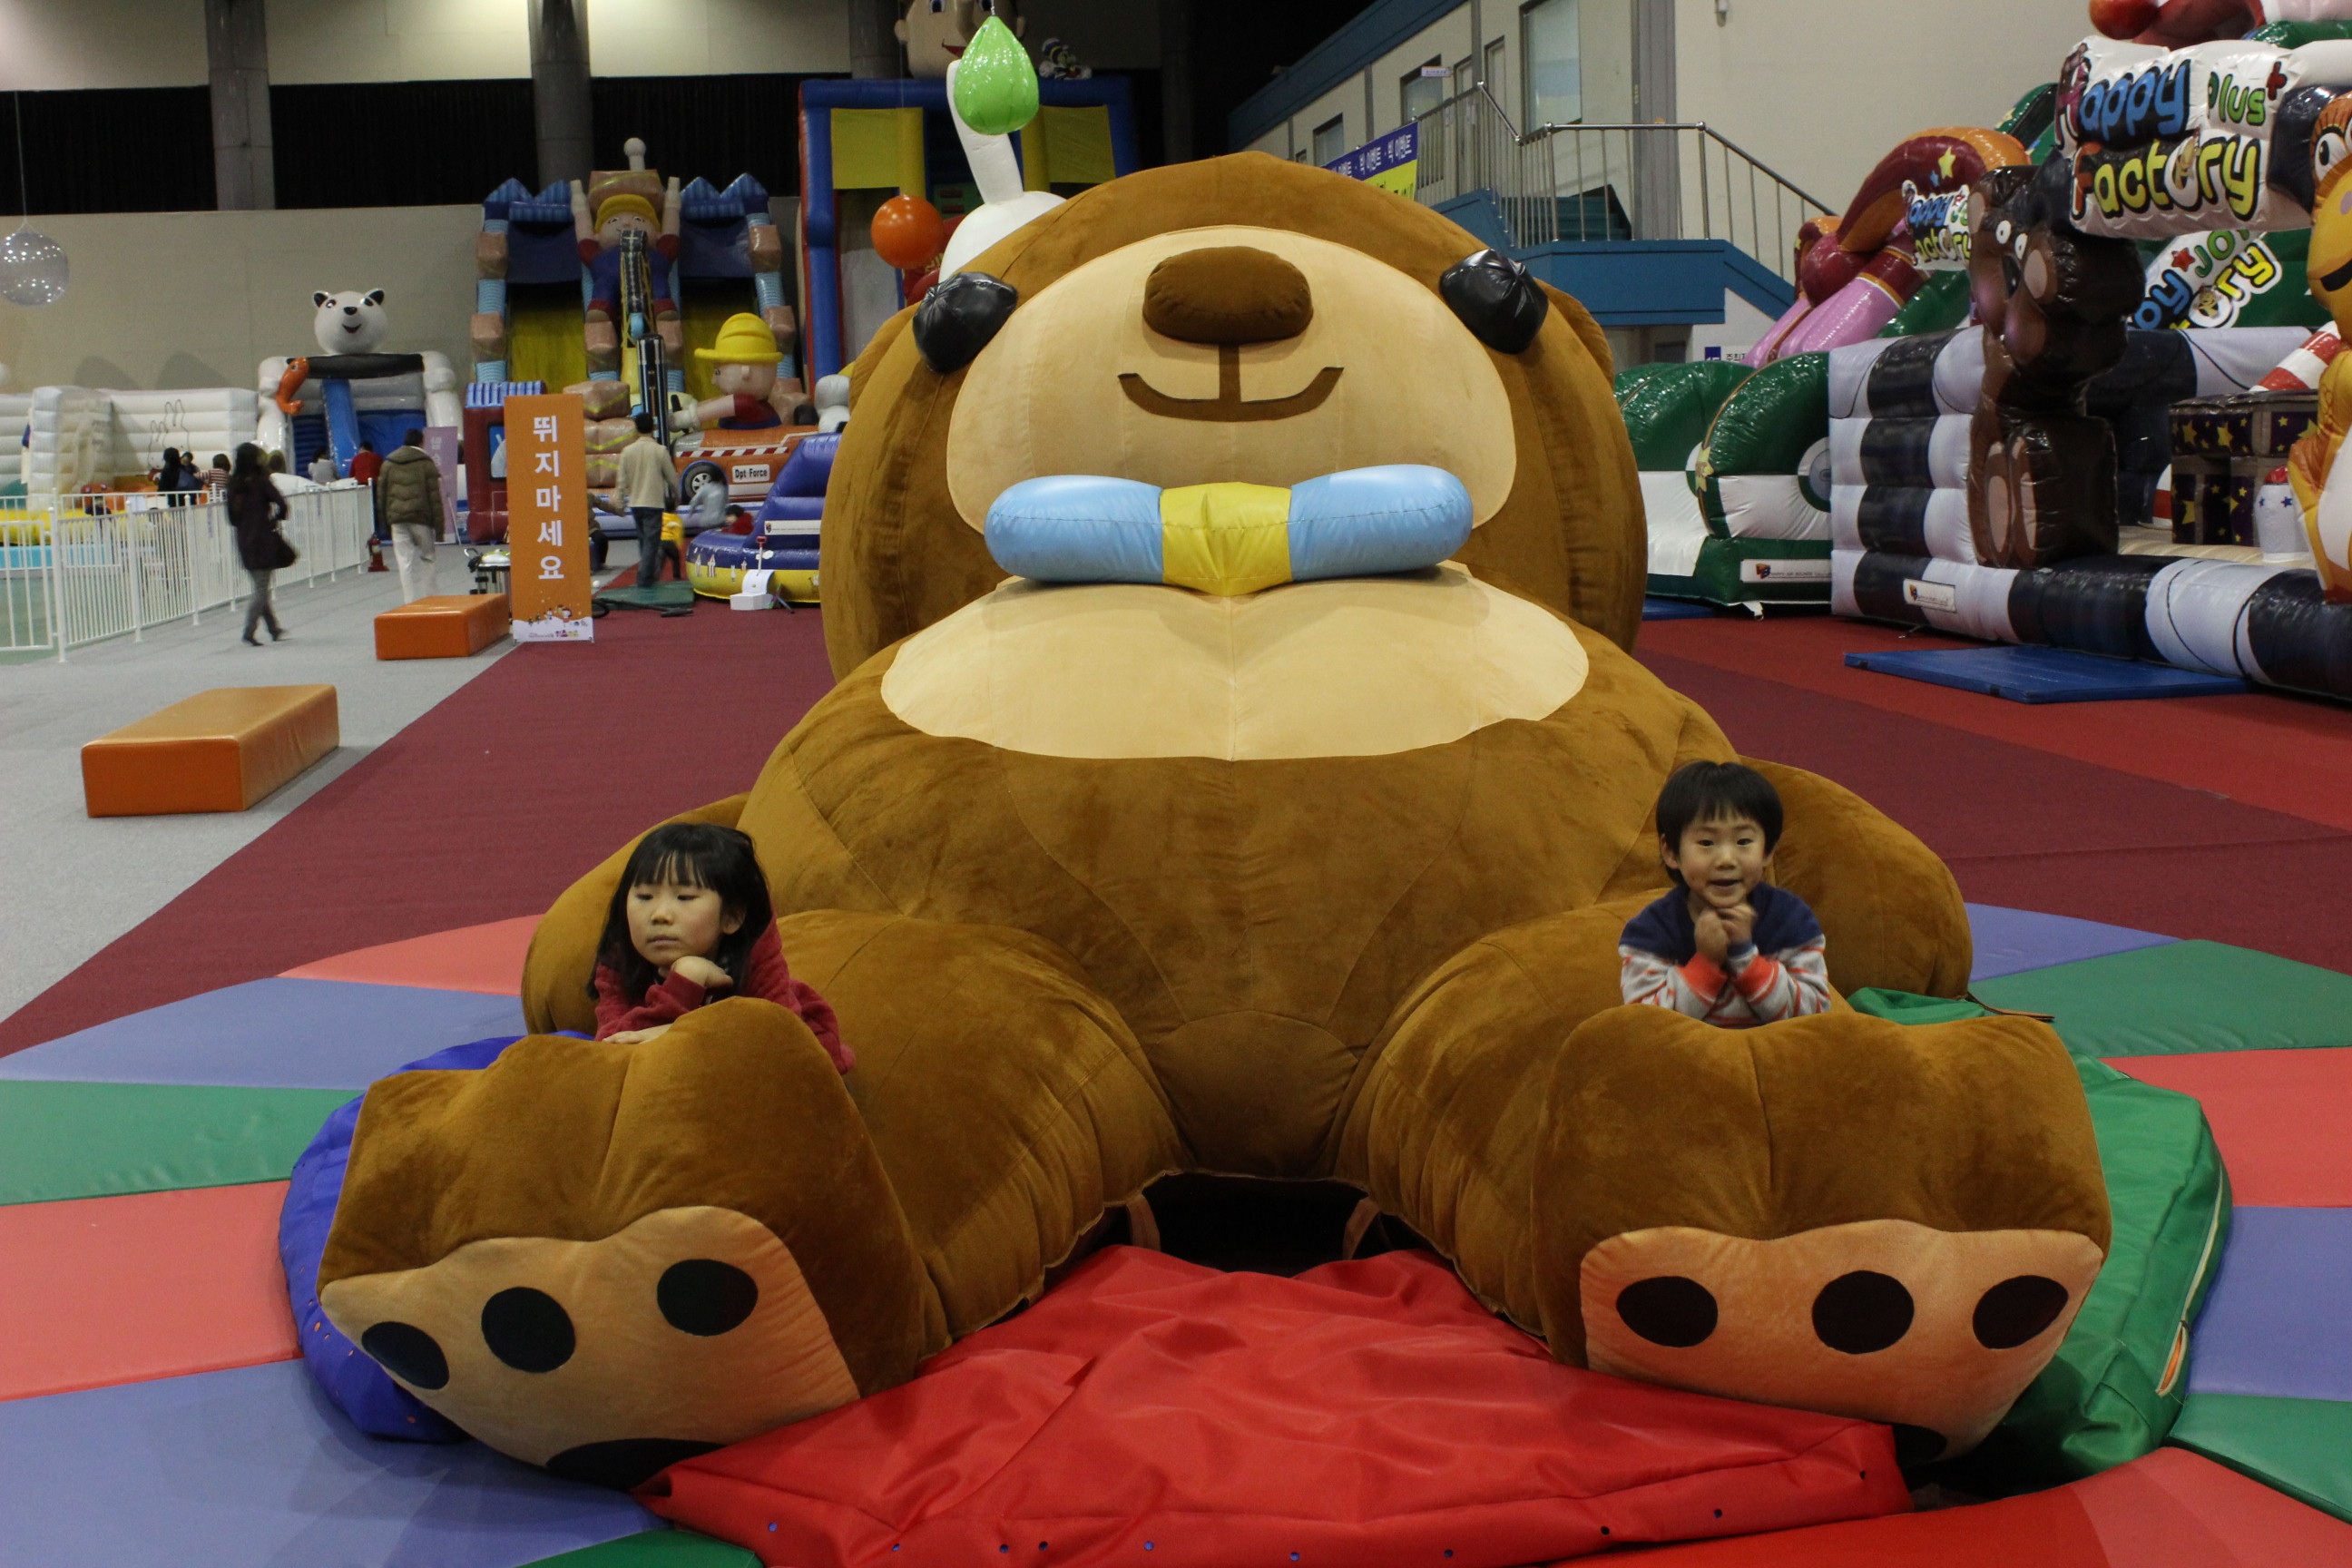
play, bear, amusement park, toy, teddy bear, doll, mascot, games, inflatable, stuffed toy, play garden, the largest bear in the world